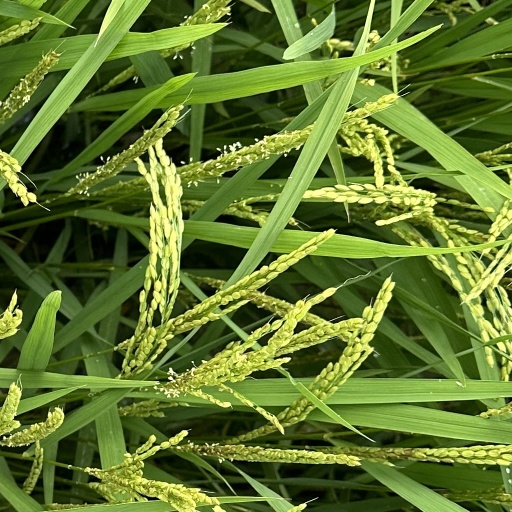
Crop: rice